Describe the emotion expressed in this image:  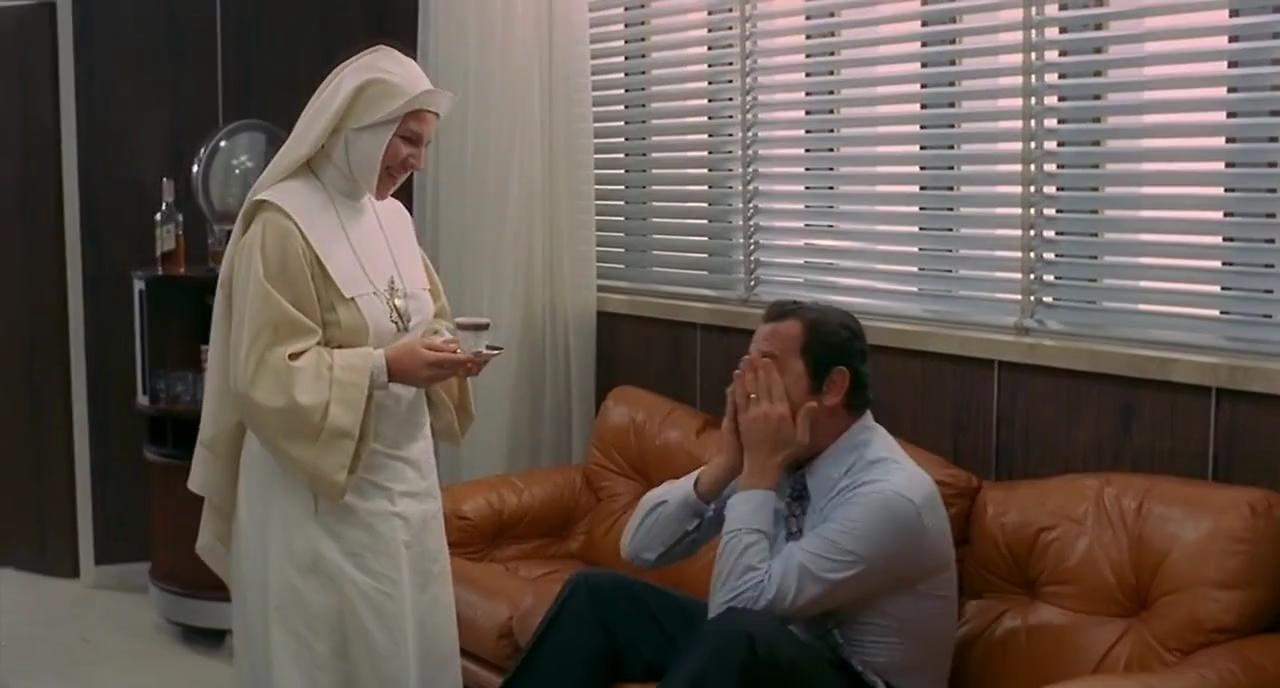
This person displays Fear, valence and arousal with low intensity.